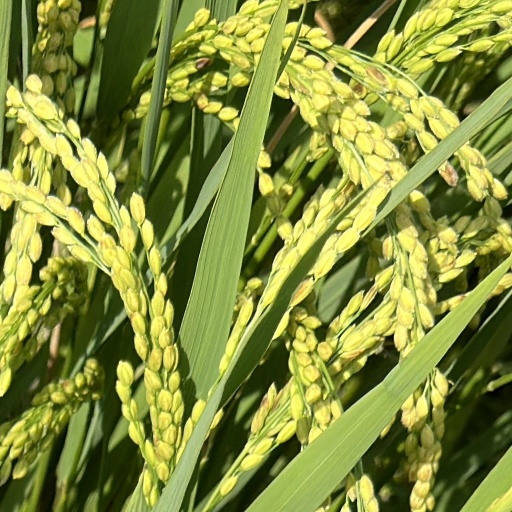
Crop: rice